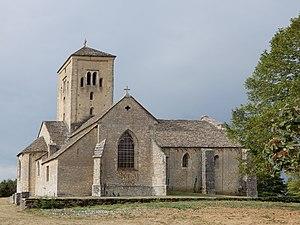
Cet article recense une partie des monuments historiques de Saône-et-Loire, en France.